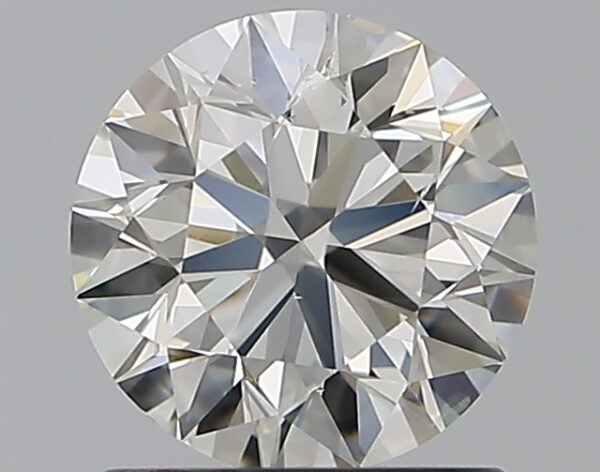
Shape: round
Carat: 1
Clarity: SI1
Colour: J
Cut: EX
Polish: EX
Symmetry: EX
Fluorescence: M
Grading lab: GIA
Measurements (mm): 6.34 x 6.38 x 3.98